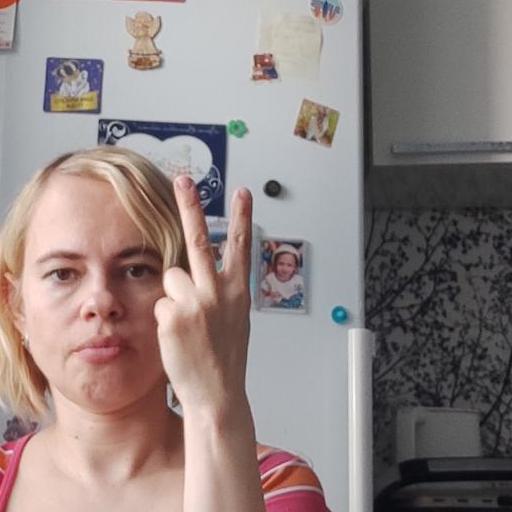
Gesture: peace_inverted